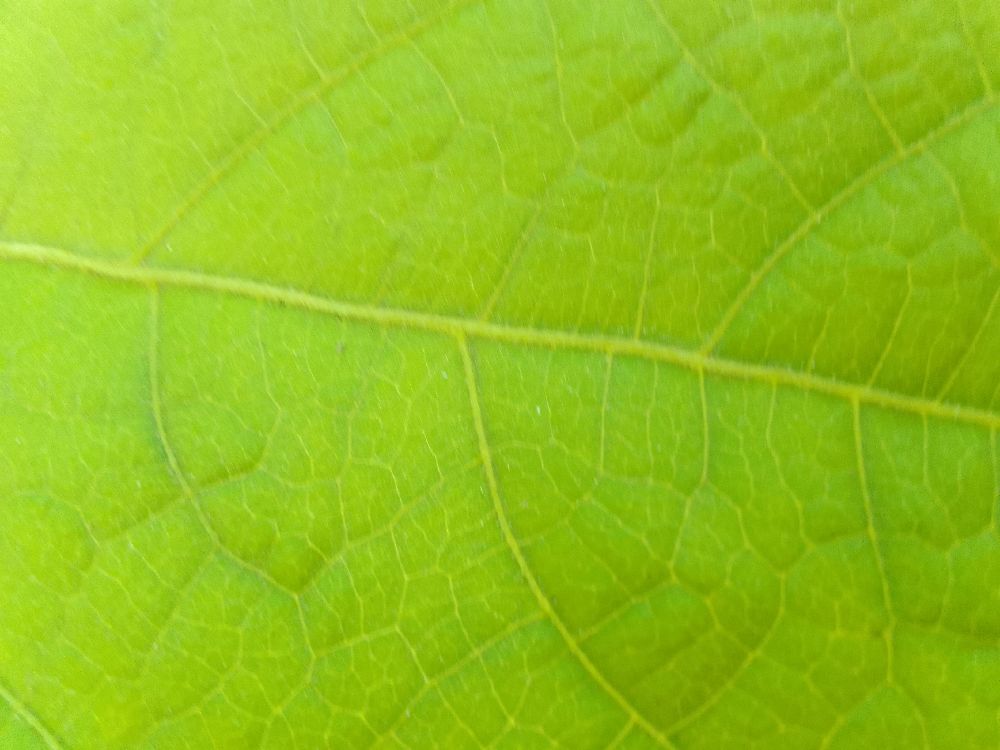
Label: healthy